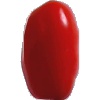
Label: Tomato 2